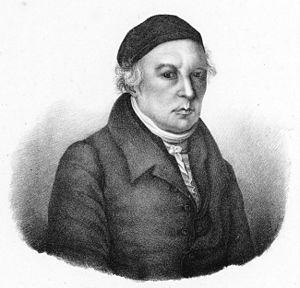
Johann Anton André est un éditeur de musique et compositeur allemand, fils de Johann André.